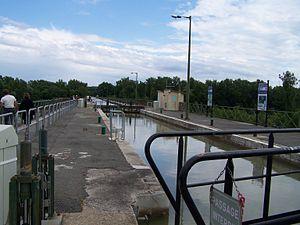
Vue sur le Pont-canal du Guétin, à Cuffy.
Le pont-canal du Guétin est un pont-canal qui permet au canal latéral à la Loire de passer au-dessus de l'Allier, non loin de Nevers. Il relie le lieu-dit le Guétin, sur le territoire des communes de Cuffy et Gimouille.
La liste des ponts sur l'Allier présente les ponts présents sur l'Allier — et ses bras — la rivière française qui s'écoule sur 420 km, principalement en Auvergne et dans le Bourbonnais, dans le Massif central.
Cuffy est une commune française située dans le département du Cher en région Centre-Val de Loire.